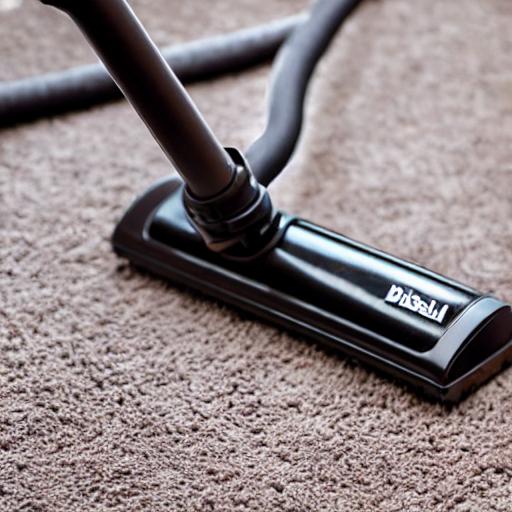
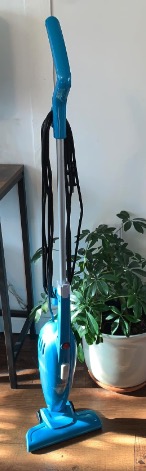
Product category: items_vacuum
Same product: no